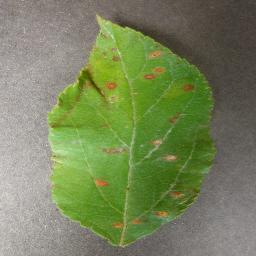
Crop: apple
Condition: cedar_rust